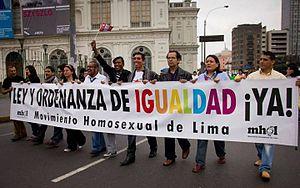
L'homosexualité est légale au Pérou mais elle reste toujours taboue. Les individus LGBT font donc l'objet de discriminations régulières.